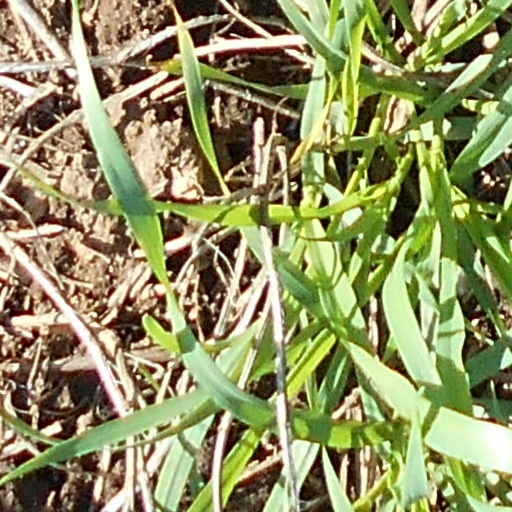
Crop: wheat